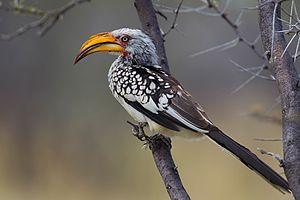
Le parc national d'Etosha est une grande aire protégée de Namibie située dans la région du Kunene, à 400 km au nord de la capitale Windhoek et à 125 km au sud de la frontière avec l'Angola. Créée comme réserve de chasse en 1907, à l'ère de la colonisation allemande, elle couvrait à l'origine 93 240 km². En 1967 elle obtient le statut de parc national, mais dans l'intervalle sa superficie a été réduite à 22 935 km². Le public n'a accès qu'à un tiers du parc environ, correspondant au lac salé asséché du pan d'Etosha. Visité par 200 000 personnes chaque année, Etosha constitue l'un des hauts lieux du tourisme en Namibie et l'une des plus grandes réserves animalières d'Afrique, abritant notamment 114 espèces de mammifères et 340 espèces d'oiseaux.